Llandrindod Wells

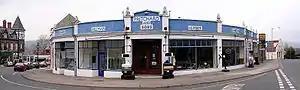
Pritchard's garage

The town has maintained an important profile in the world of motoring and motorsport. Apart from two of its most symbolic recent buildings being the Tom Norton's Automobile Palace and Pritchard's Garage, it served as the base for many International motorcycle events such as the International Six Days Trial ISDT starting in 1933 with the last visit taking place in 1961, often drawing in crowds of thousands to watch.